Allgemeine-SS regional commands

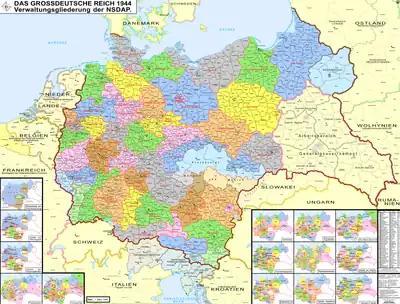
SS-"Oberabschnitte" in 1944 are displayed in the third inset of the top row, right.

These regional commands originally existed only in Germany and Austria and generally conformed to the existing "Wehrkreis" (Military Districts) of the "Wehrmacht". During the Second World War, additional "Oberabschnitte" were established for six conquered areas (Baltic States & Byelorussia, Bohemia and Moravia, Netherlands, Norway, Poland and Ukraine). Other occupied territories, however, did not have "Oberabschnitte" established, and SS personnel there were directly under the jurisdiction of the Higher SS and Police Leader for that area. By 1944, there were a total of 23 active "Oberabschnitte".